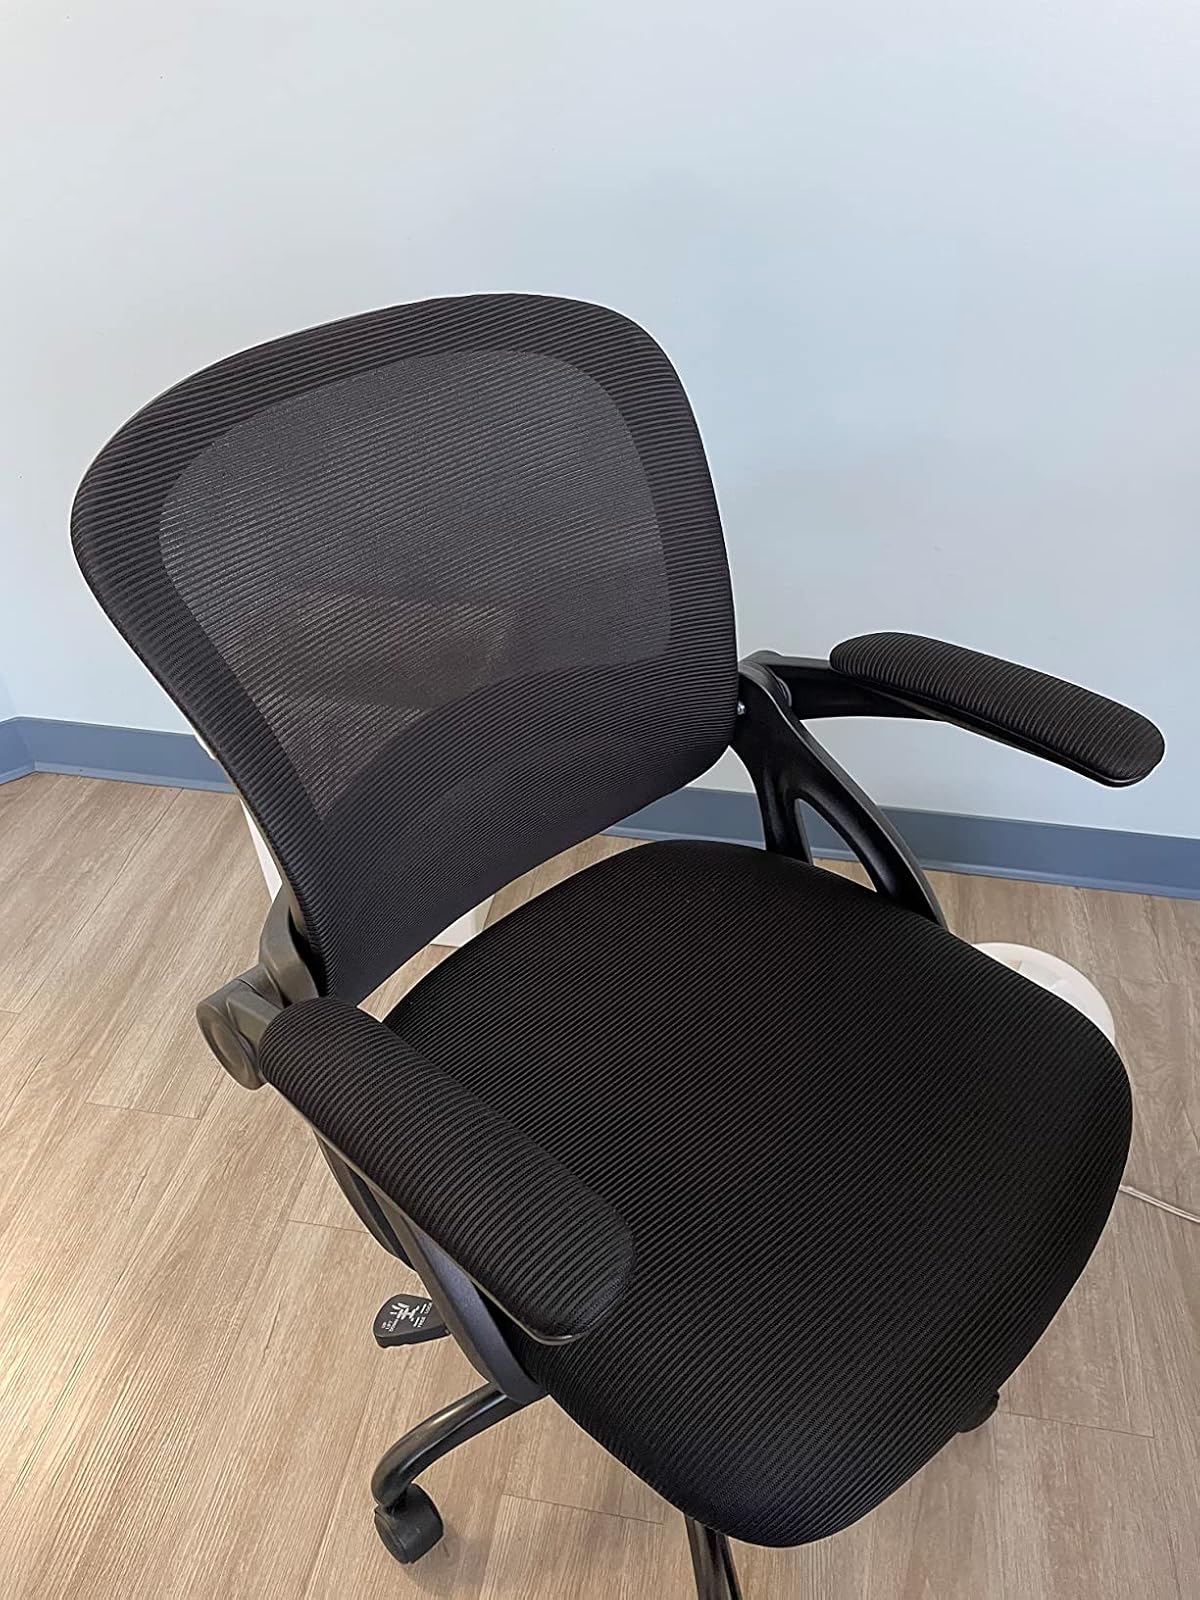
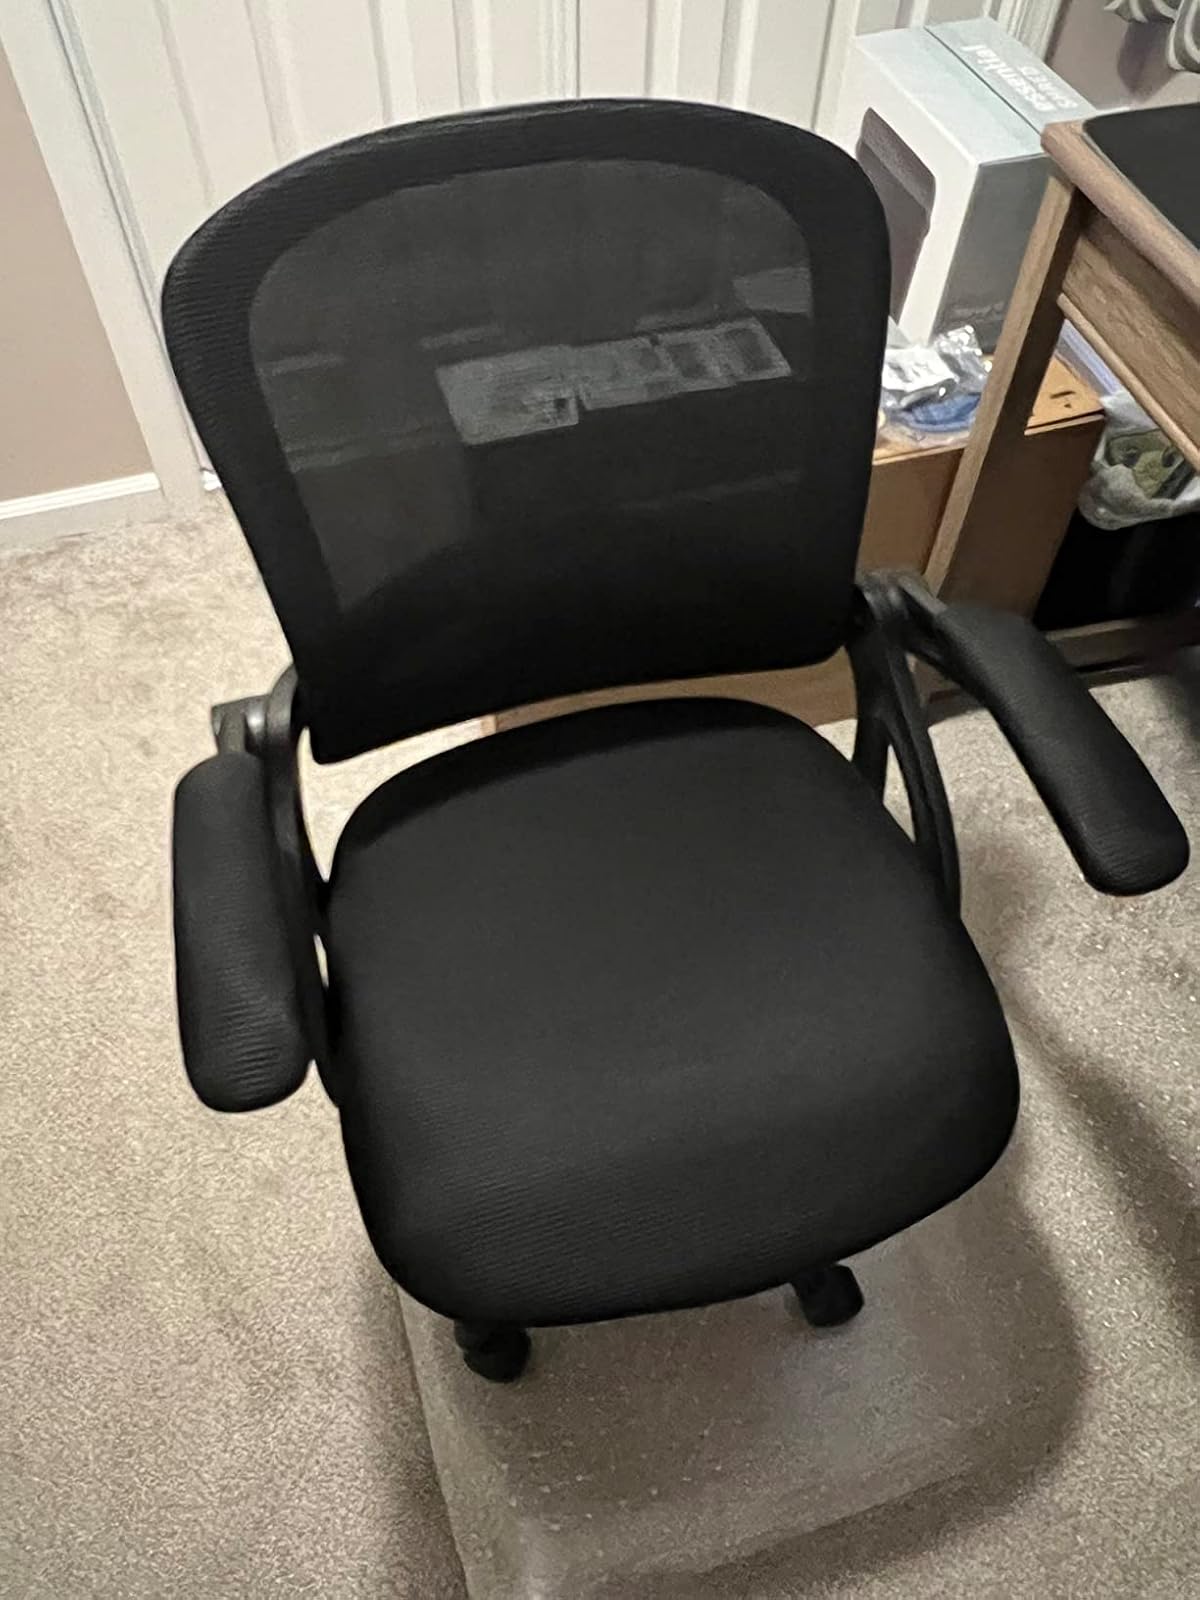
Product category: items_chair
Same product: yes